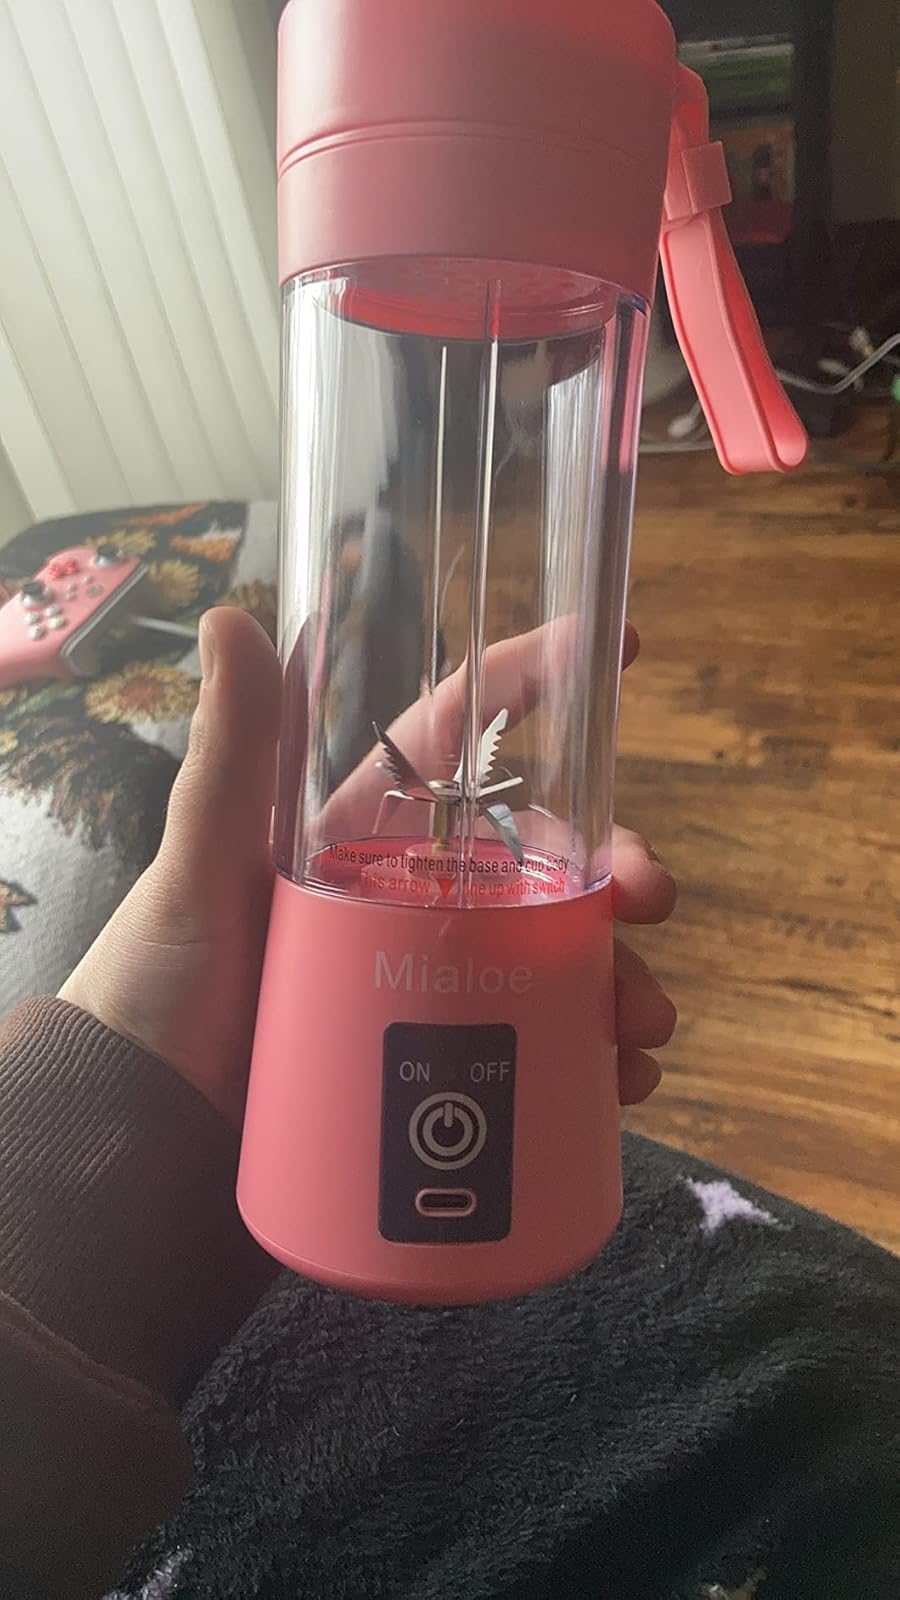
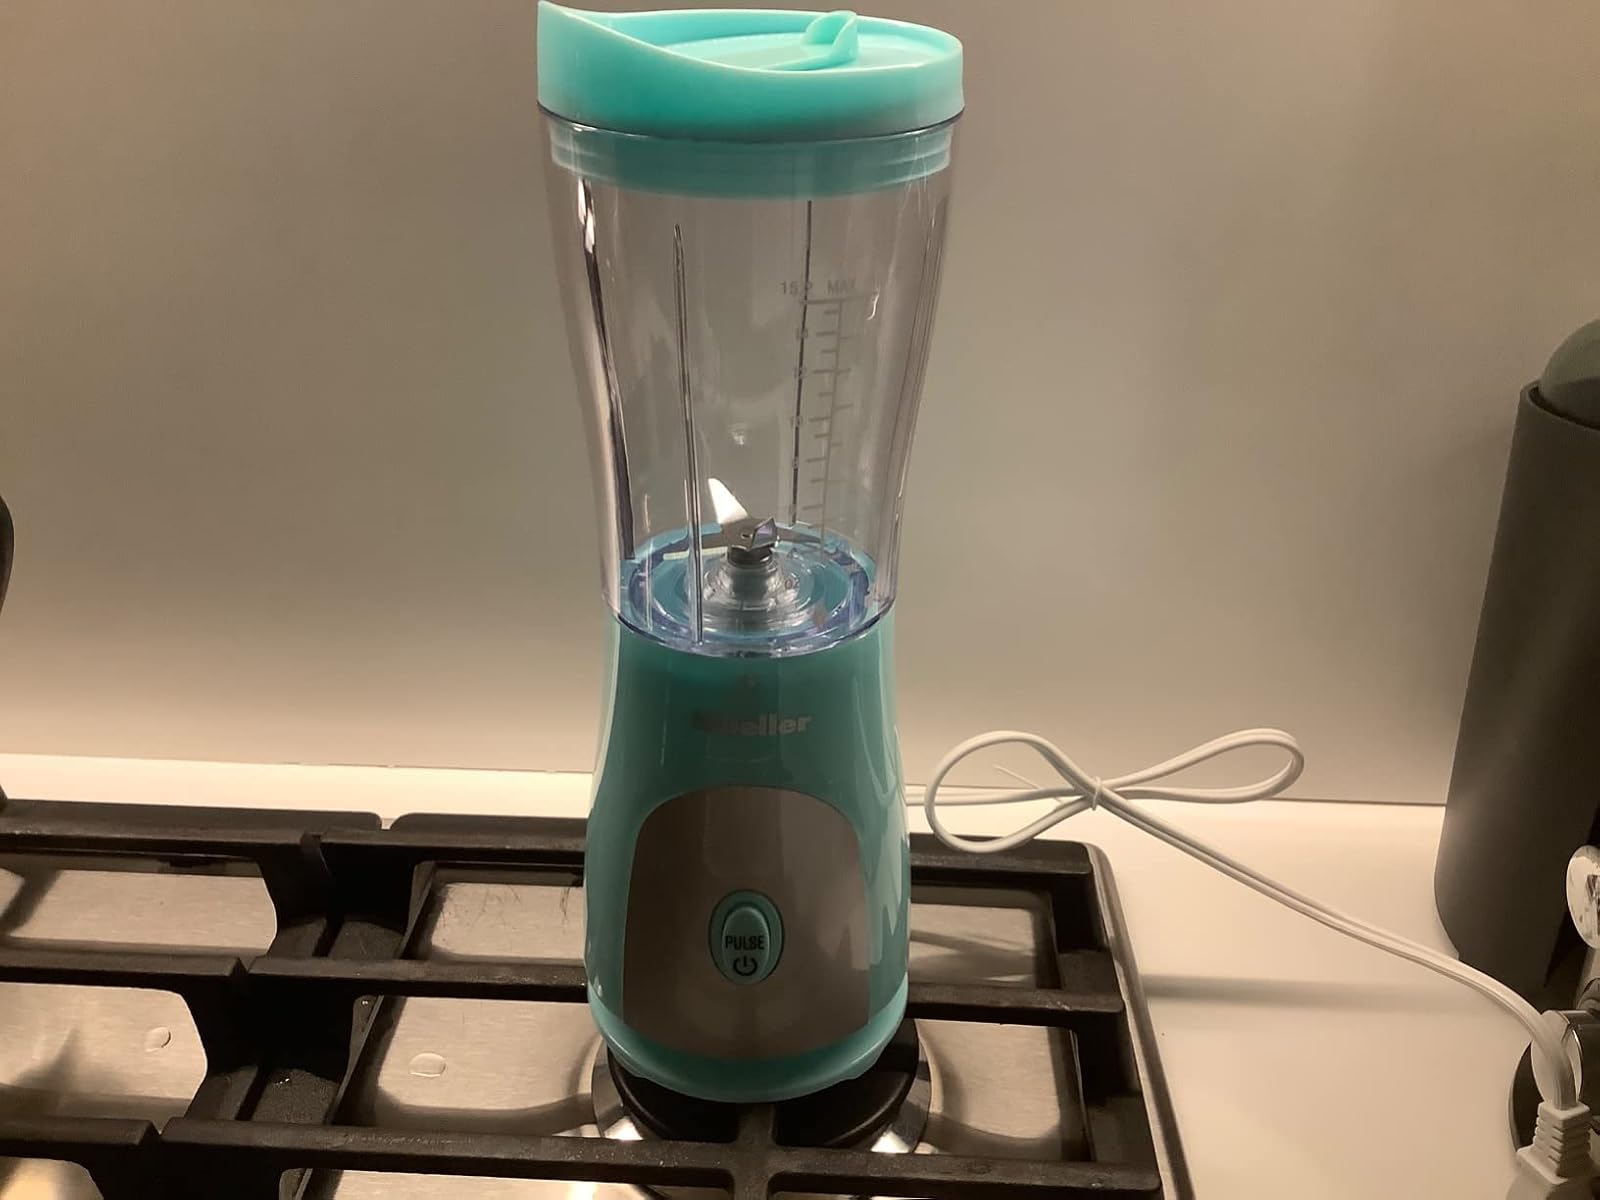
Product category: items_blender
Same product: no